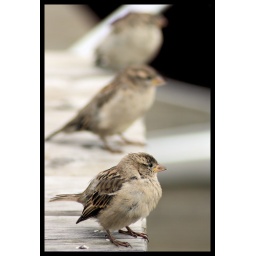
3 musjes op een tafeltje op een terras aan het Sneekermeer.3 Sparrows on a table near the Frisian lake &amp;quot;Sneekermeer&amp;quot;